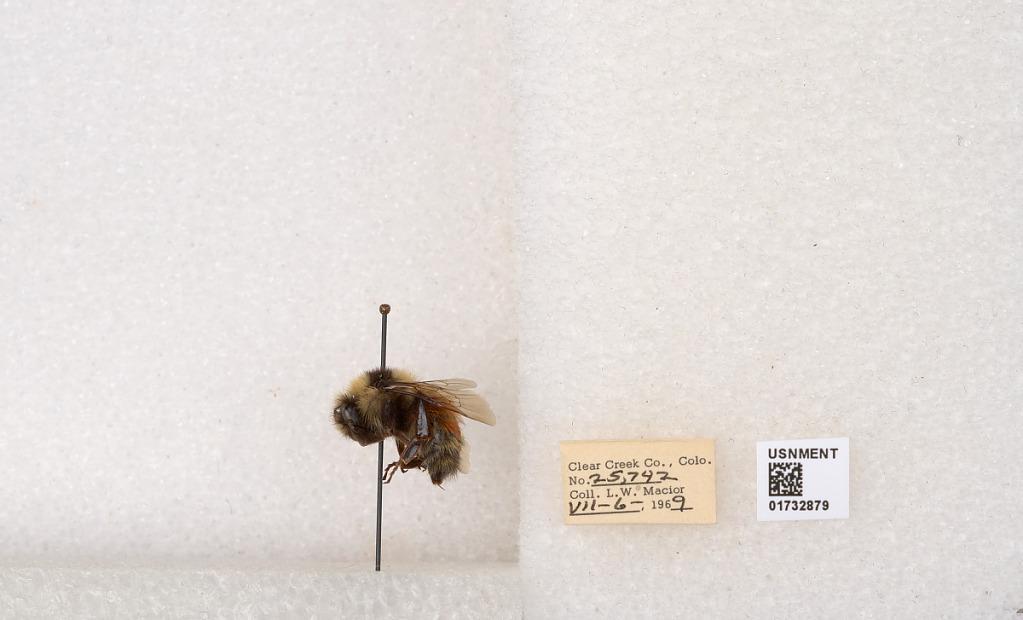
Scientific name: Bombus (Pyrobombus) sylvicola Kirby
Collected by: L. Macior
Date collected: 1969-7-6
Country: United States
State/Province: Colorado
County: Clear Creek
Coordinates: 39.7006, -105.694